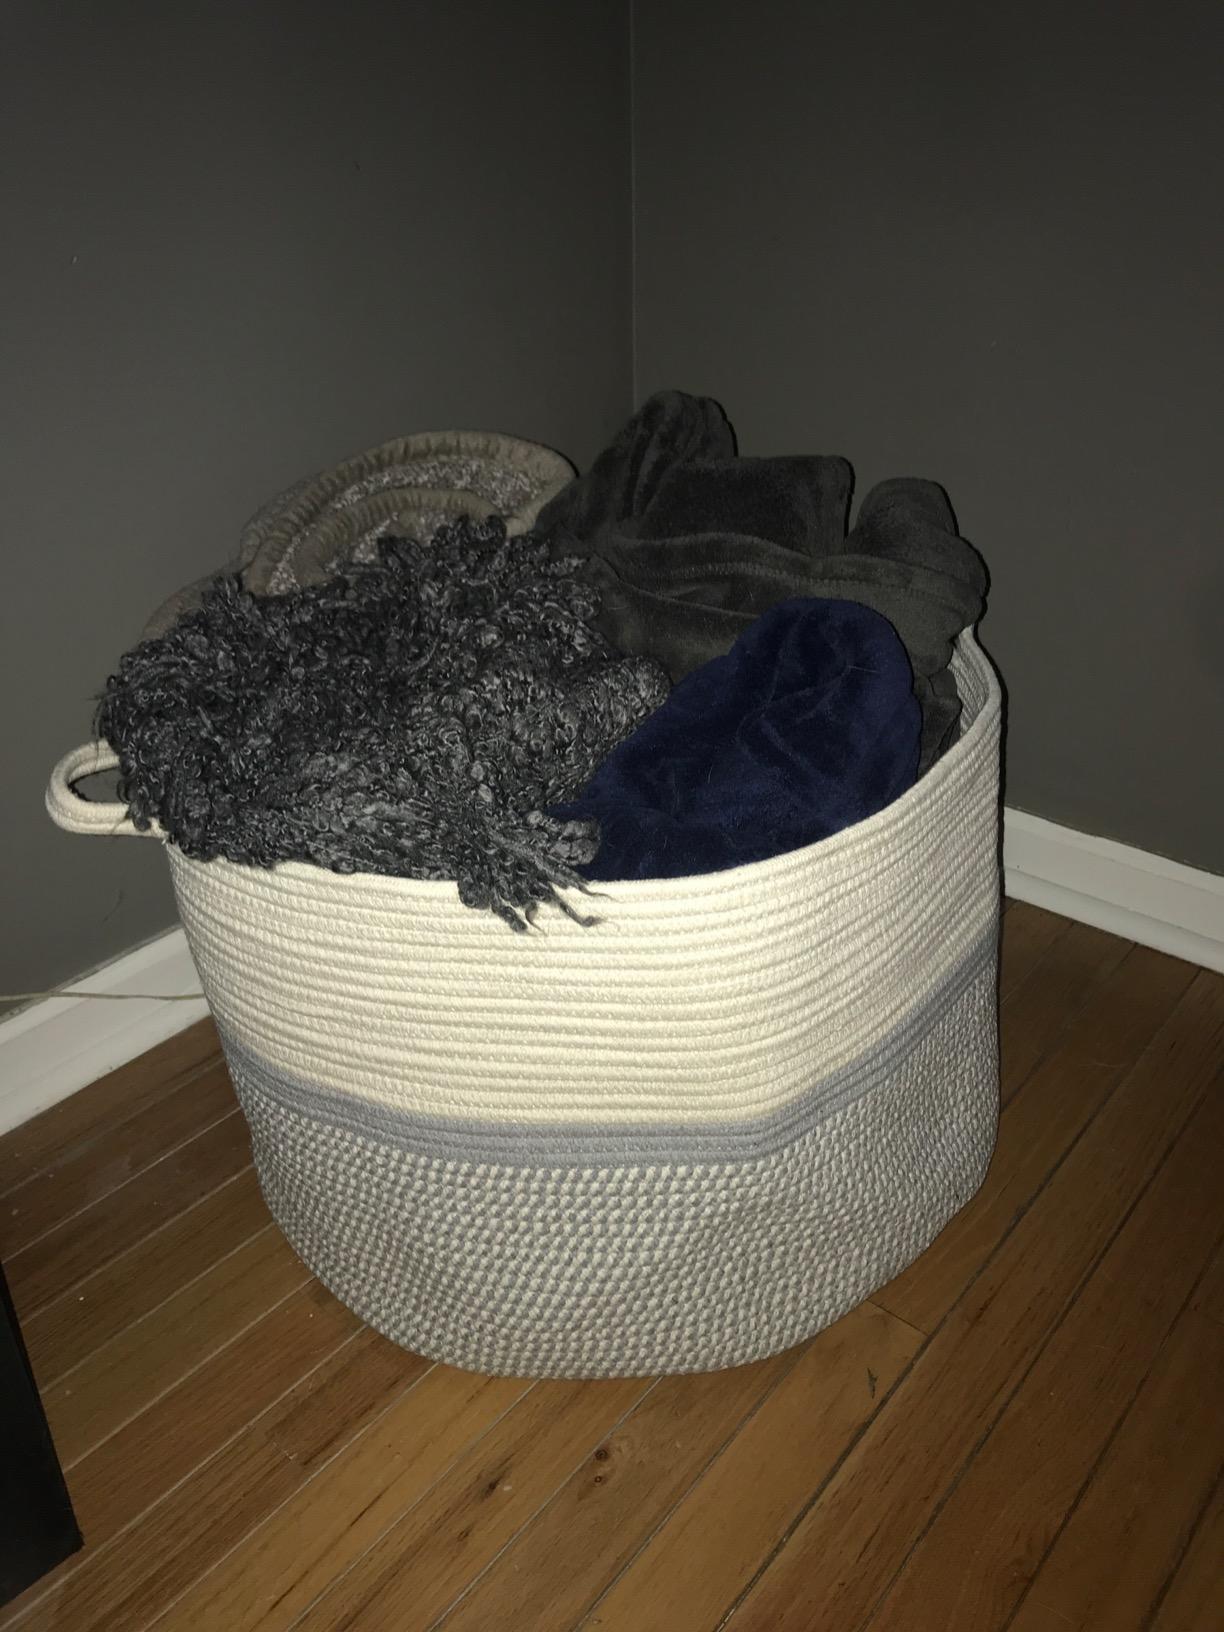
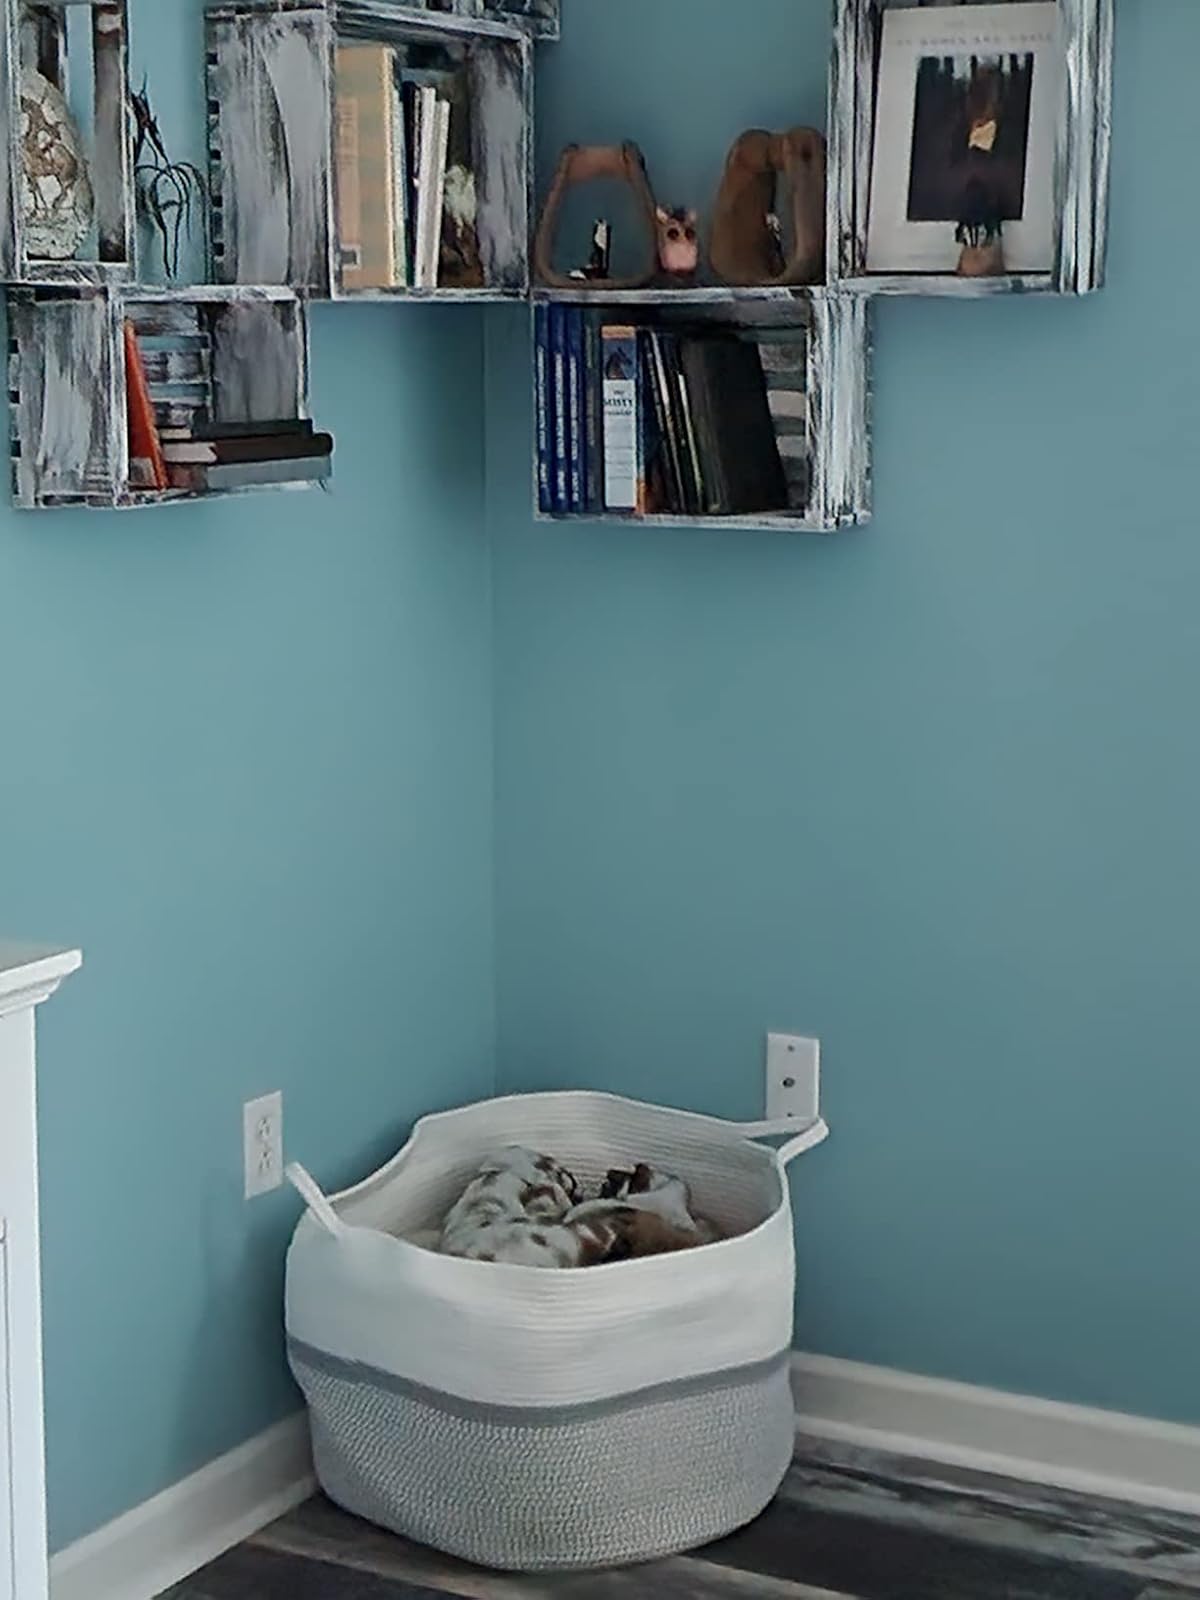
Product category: items_hamper
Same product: yes